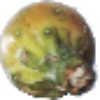
Label: cactus_fruit